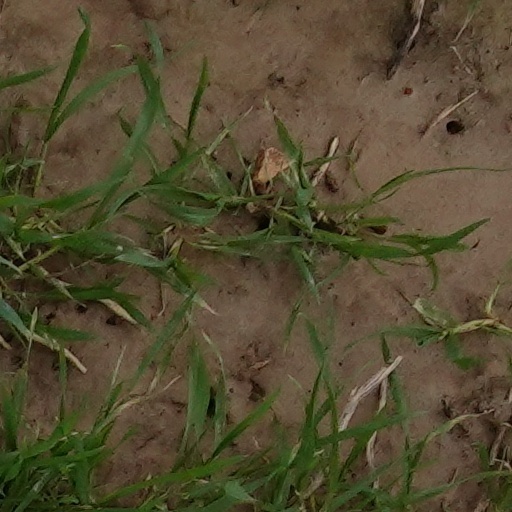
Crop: wheat